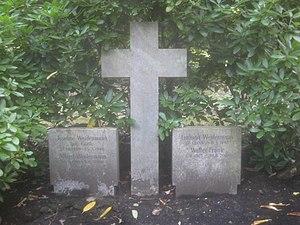
Alfred Weidenmann, né le 10 mai 1916 à Stuttgart, et mort le 9 juin 2000 à Zurich, est un réalisateur, scénariste et producteur germano-suisse.